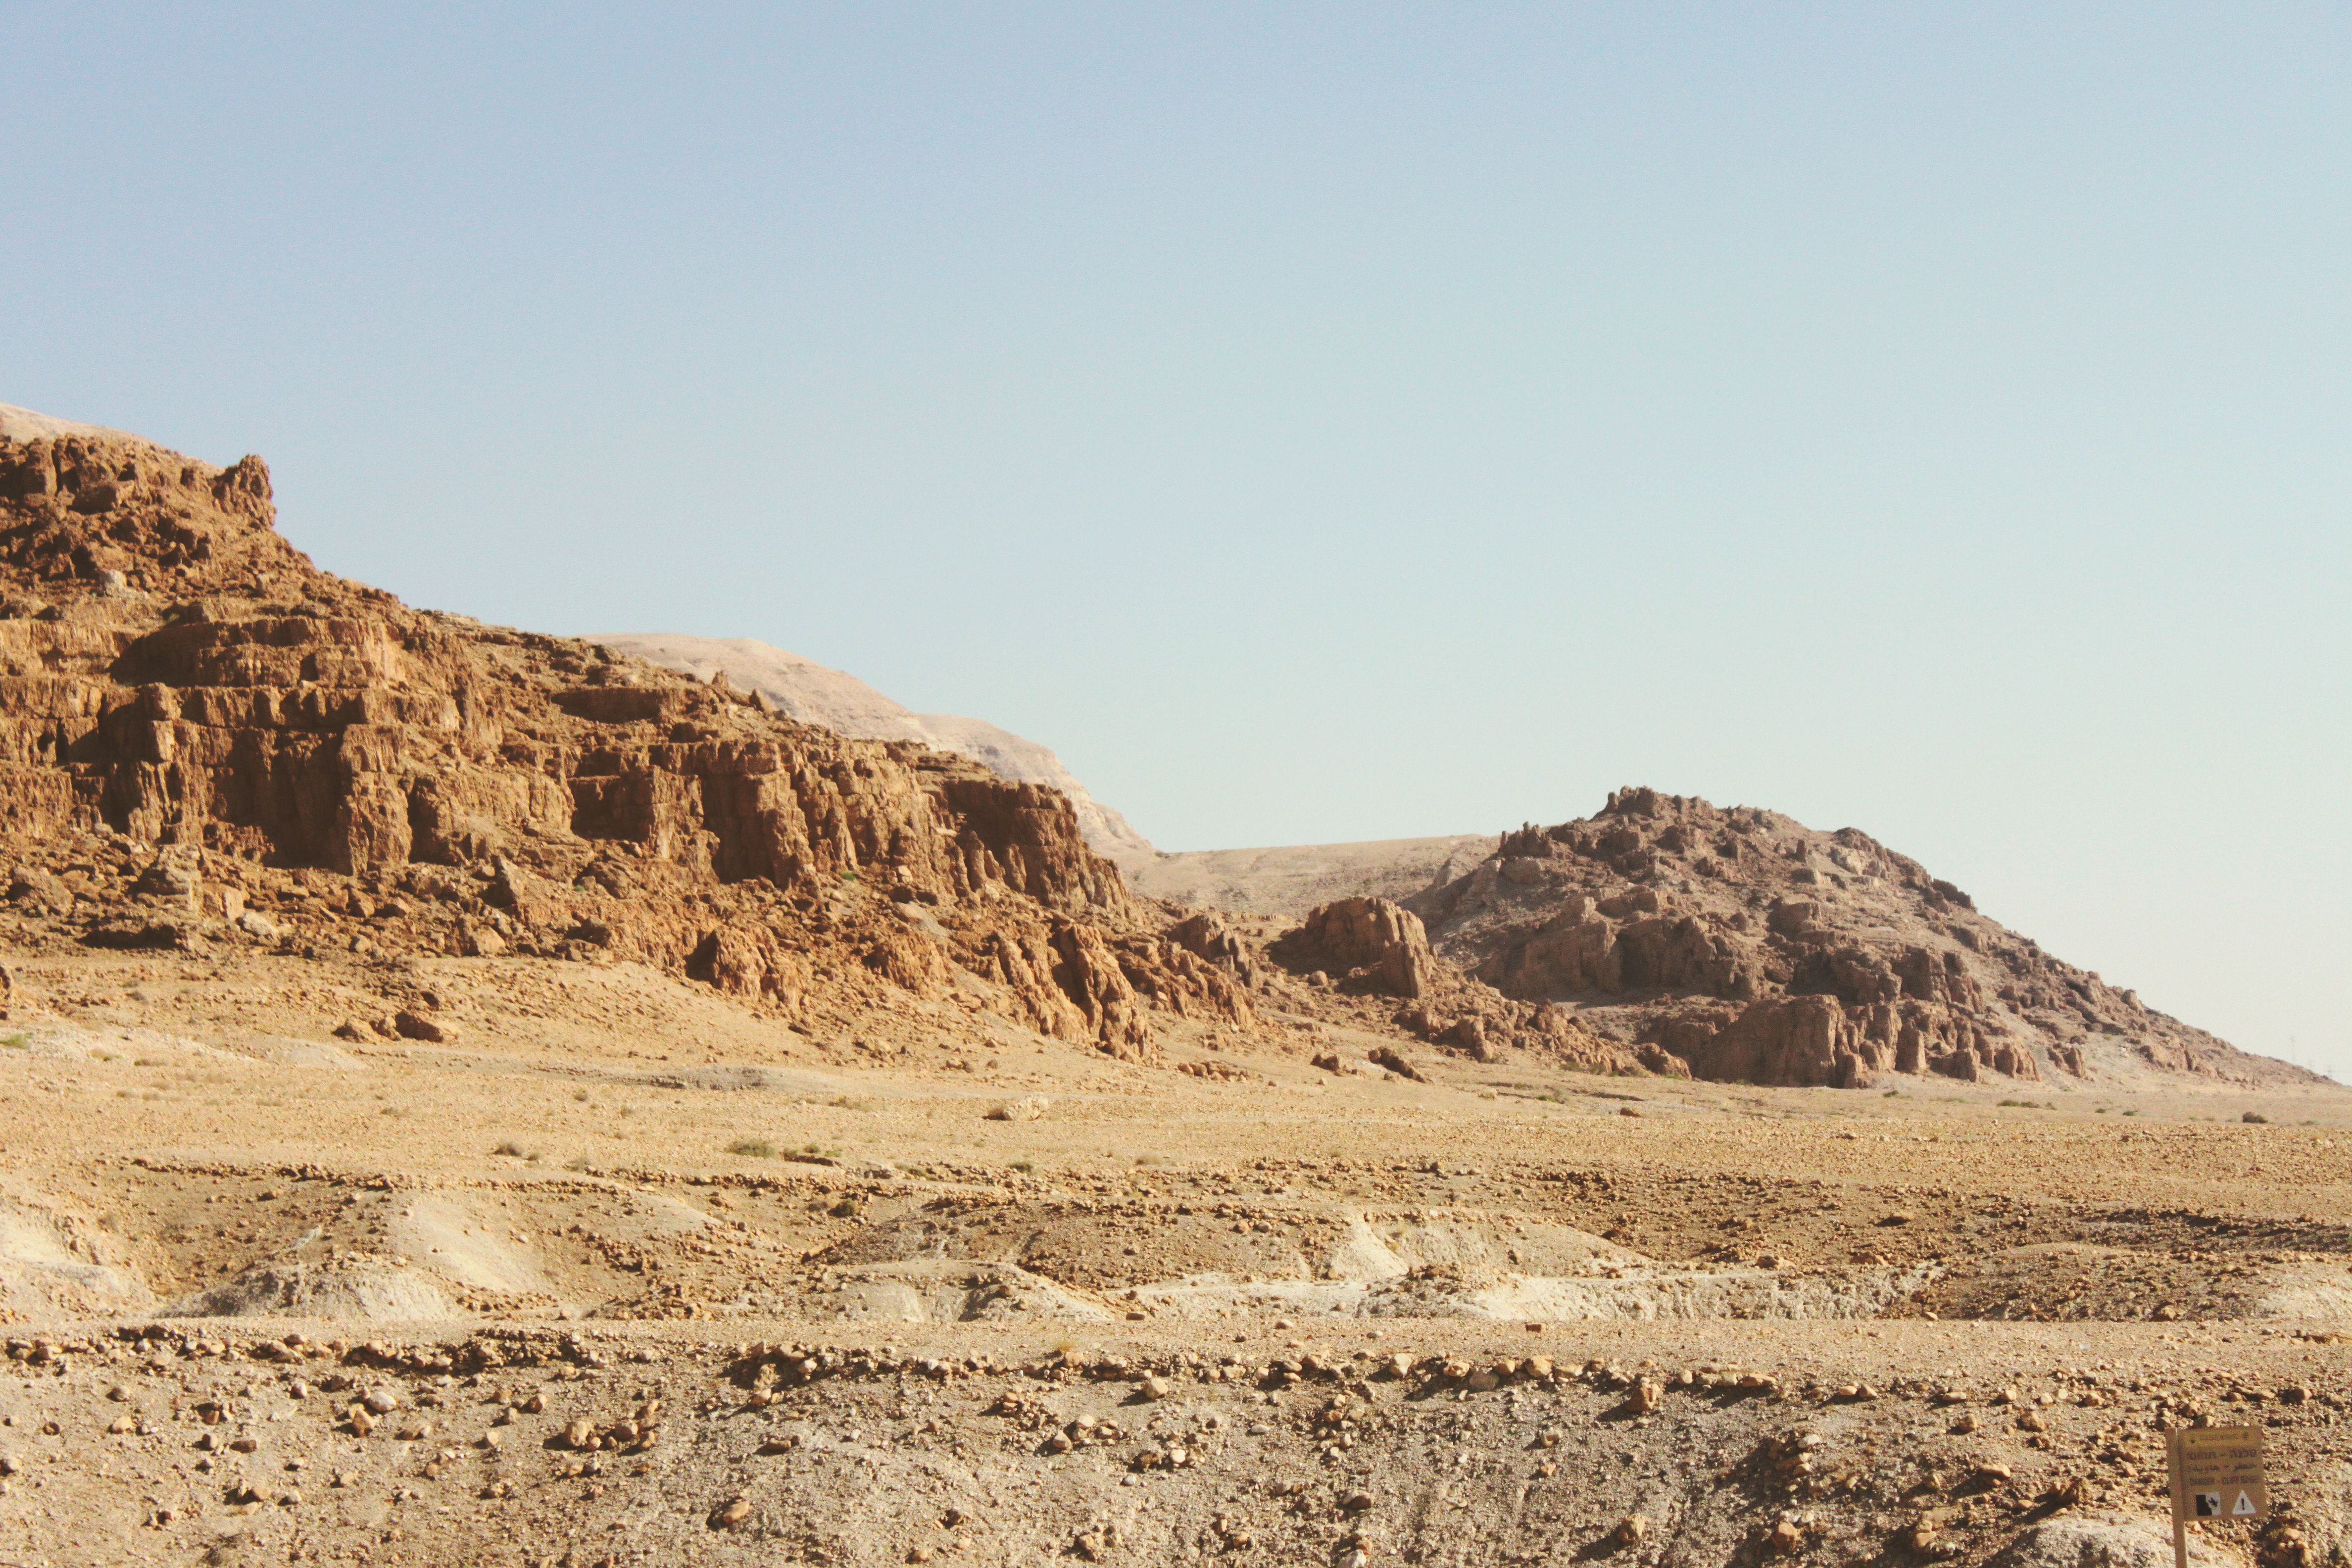
landscape, sand, rock, mountain, hill, desert, valley, monument, soil, terrain, geology, badlands, plateau, sahara, wadi, butte, steppe, landform, ancient history, natural environment, geographical feature, aeolian landform, mountainous landforms